Jan Peeter van Bredael the Elder

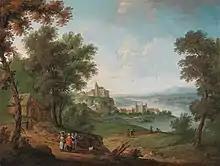
"Vast river landscape with rural staffage"

Jan Peeter van Bredael was a still life painter of flowers, fruit and game and also painted Italianate landscapes with figures. He signed with the initials JP intertwined. This monogram was often read as just 'P'. As a result, many of his works have been wrongly attributed to his father Peeter van Bredael.